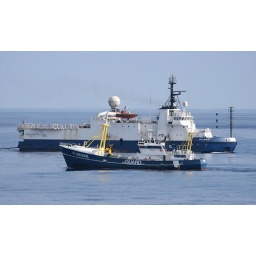
Furore heading on back past the Snapper to keep an eye on the boys and girl in the workboat.